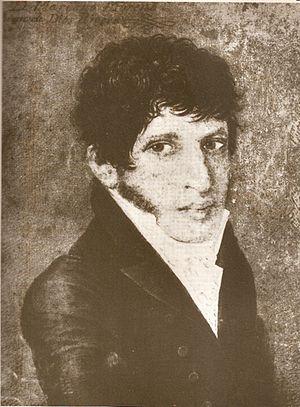
Mariano Moreno était un avocat, journaliste et homme politique des Provinces-Unies du Río de la Plata. Il joua, en qualité de secrétaire de la guerre, un rôle de premier plan dans le premier gouvernement national de l’Argentine, dit Première Junte, mis en place à la suite de la révolution de Mai, de laquelle, par ailleurs, il fut l’idéologue.
La Révolution de Chuquisaca est le soulèvement populaire survenu le 25 mai 1809 dans la ville de Chuquisaca, sise alors dans la vice-royauté du Río de la Plata. La Real Audiencia de Charcas, avec l’appui des milieux indépendantistes et du collège des docteurs de l’université, destituèrent le gouverneur en place et formèrent leur propre comité local de gouvernement. Ce mouvement de rébellion se produisit dans un contexte de flottement politique consécutif à l’occupation par les troupes napoléonniennes d’une partie de la métropole espagnole ; la mise en détention de la famille royale par la France avait déterminé la création en Espagne de diverses juntes prétendant régner sur les territoires d’outre-mer au nom du souverain déchu.
Il est d’usage en Argentine de désigner par Primera Junta de Gobierno, ou plus simplement par Primera Junta, le comité de gouvernement instauré à Buenos Aires le vendredi 25 mai 1810, pour remplacer le vice-roi Baltasar Hidalgo de Cisneros, destitué à la suite de la révolution de Mai. La dénomination officielle de ce premier gouvernement autonome cependant était Junta Provisional Gubernativa de las Provincias del Río de la Plata a nombre del Señor Don Fernando VII, et illustre l’ambiguïté des nouvelles autorités quant à la poursuite ou non de l’allégeance à la couronne d'Espagne.